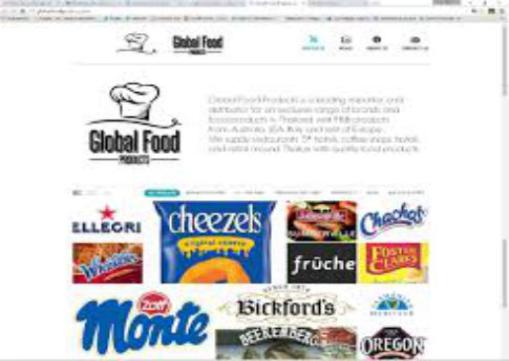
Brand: cheezels
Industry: Food